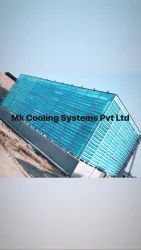
Label: Natural_Draft_Cooling_Towers